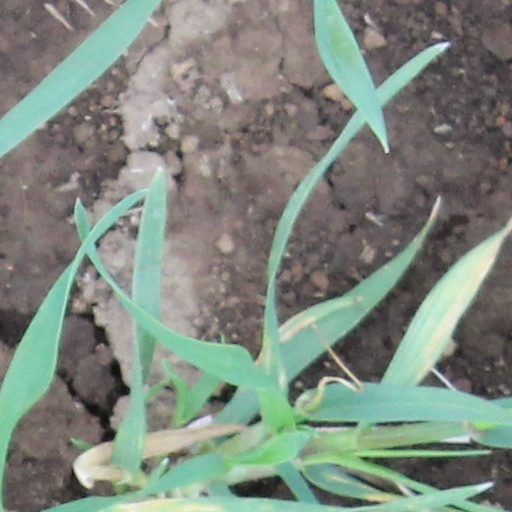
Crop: wheat